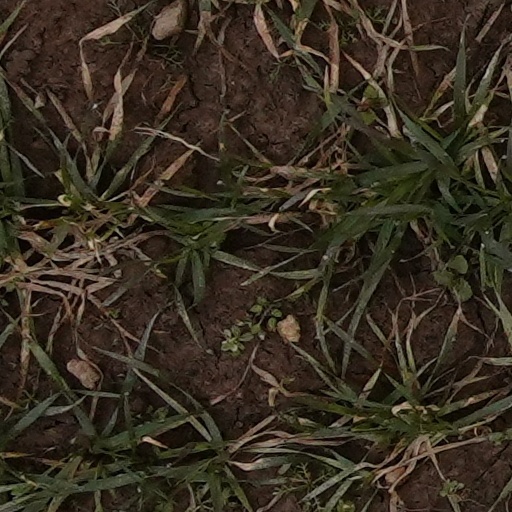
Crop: wheat